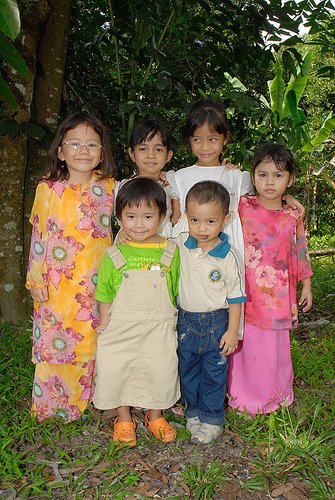
Label: not_food